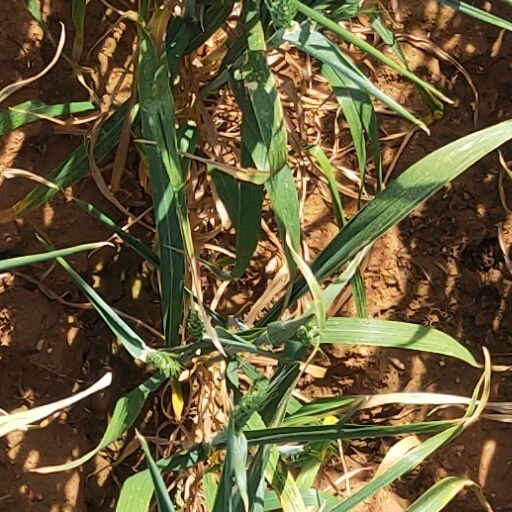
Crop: wheat